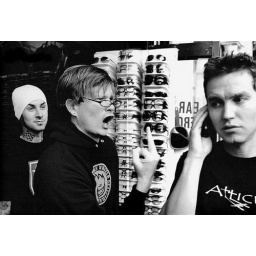
i fell in love with the boy at the rock show!